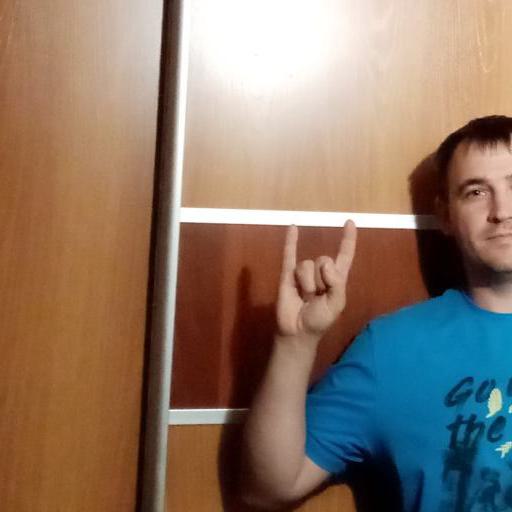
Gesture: rock